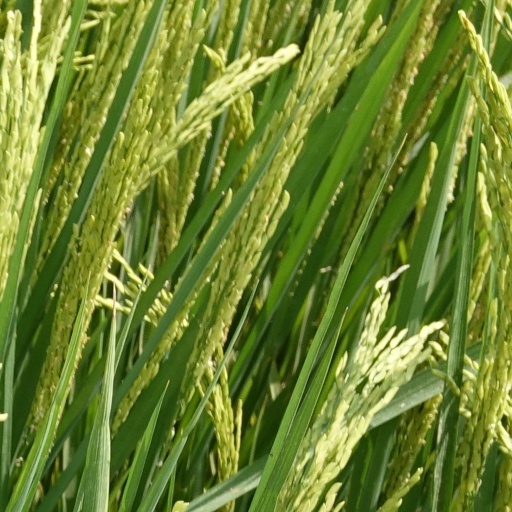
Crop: rice